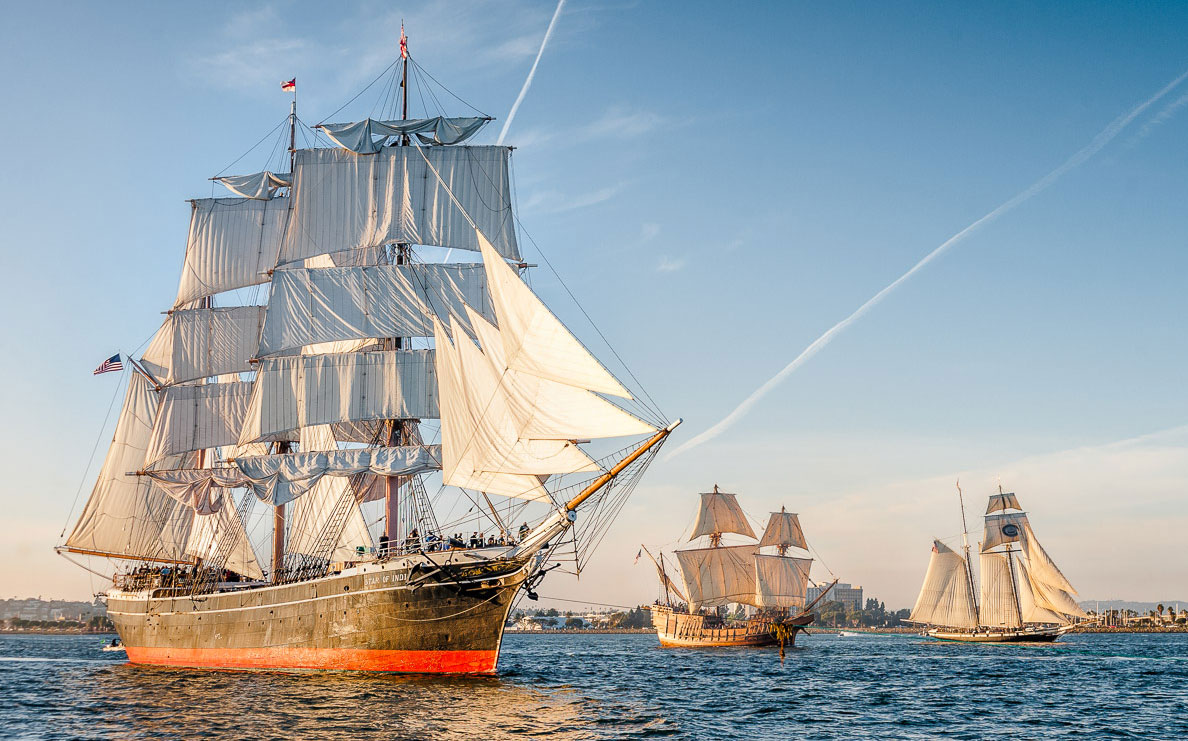
Vehicle type: Ships